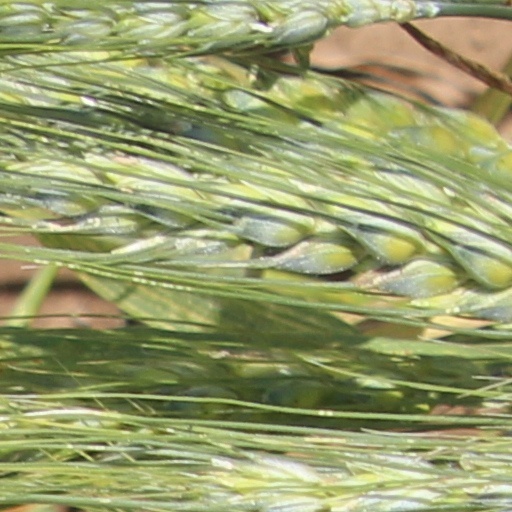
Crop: wheat